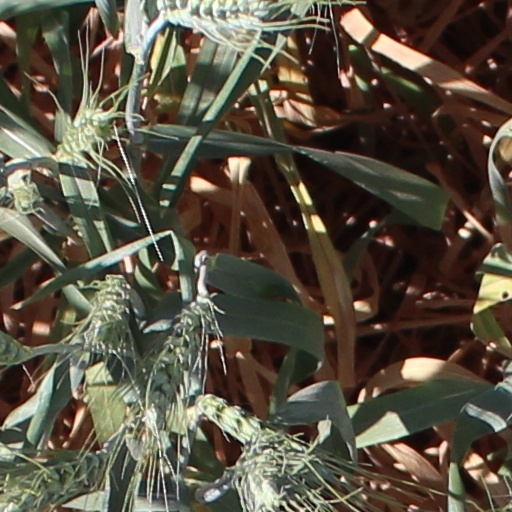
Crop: wheat